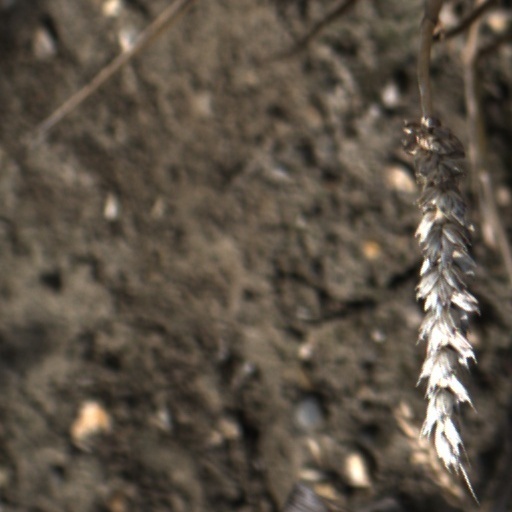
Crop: wheat